Ōhashi Station

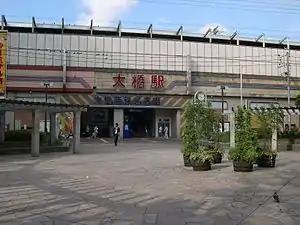
Ōhashi Station

is a passenger railway station located in Minami-ku, Fukuoka Fukuoka Prefecture, Japan. It is operated by the private transportation company Nishi-Nippon Railroad (NNR), and has station number T05.